Hashemite University

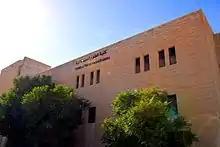
Faculty of Pharmacy and Pharmaceutical sciences

The university grants a bachelor's degree of pharmacy in two specialty tracks: the Administrative pharmacy and the Industrial pharmacy. This faculty accepted its first group of students during the fall semester of 2013. The faculty incorporated a hypothetical pharmacy established in 2015 to train students and enhance the practical aspect of the specialty.